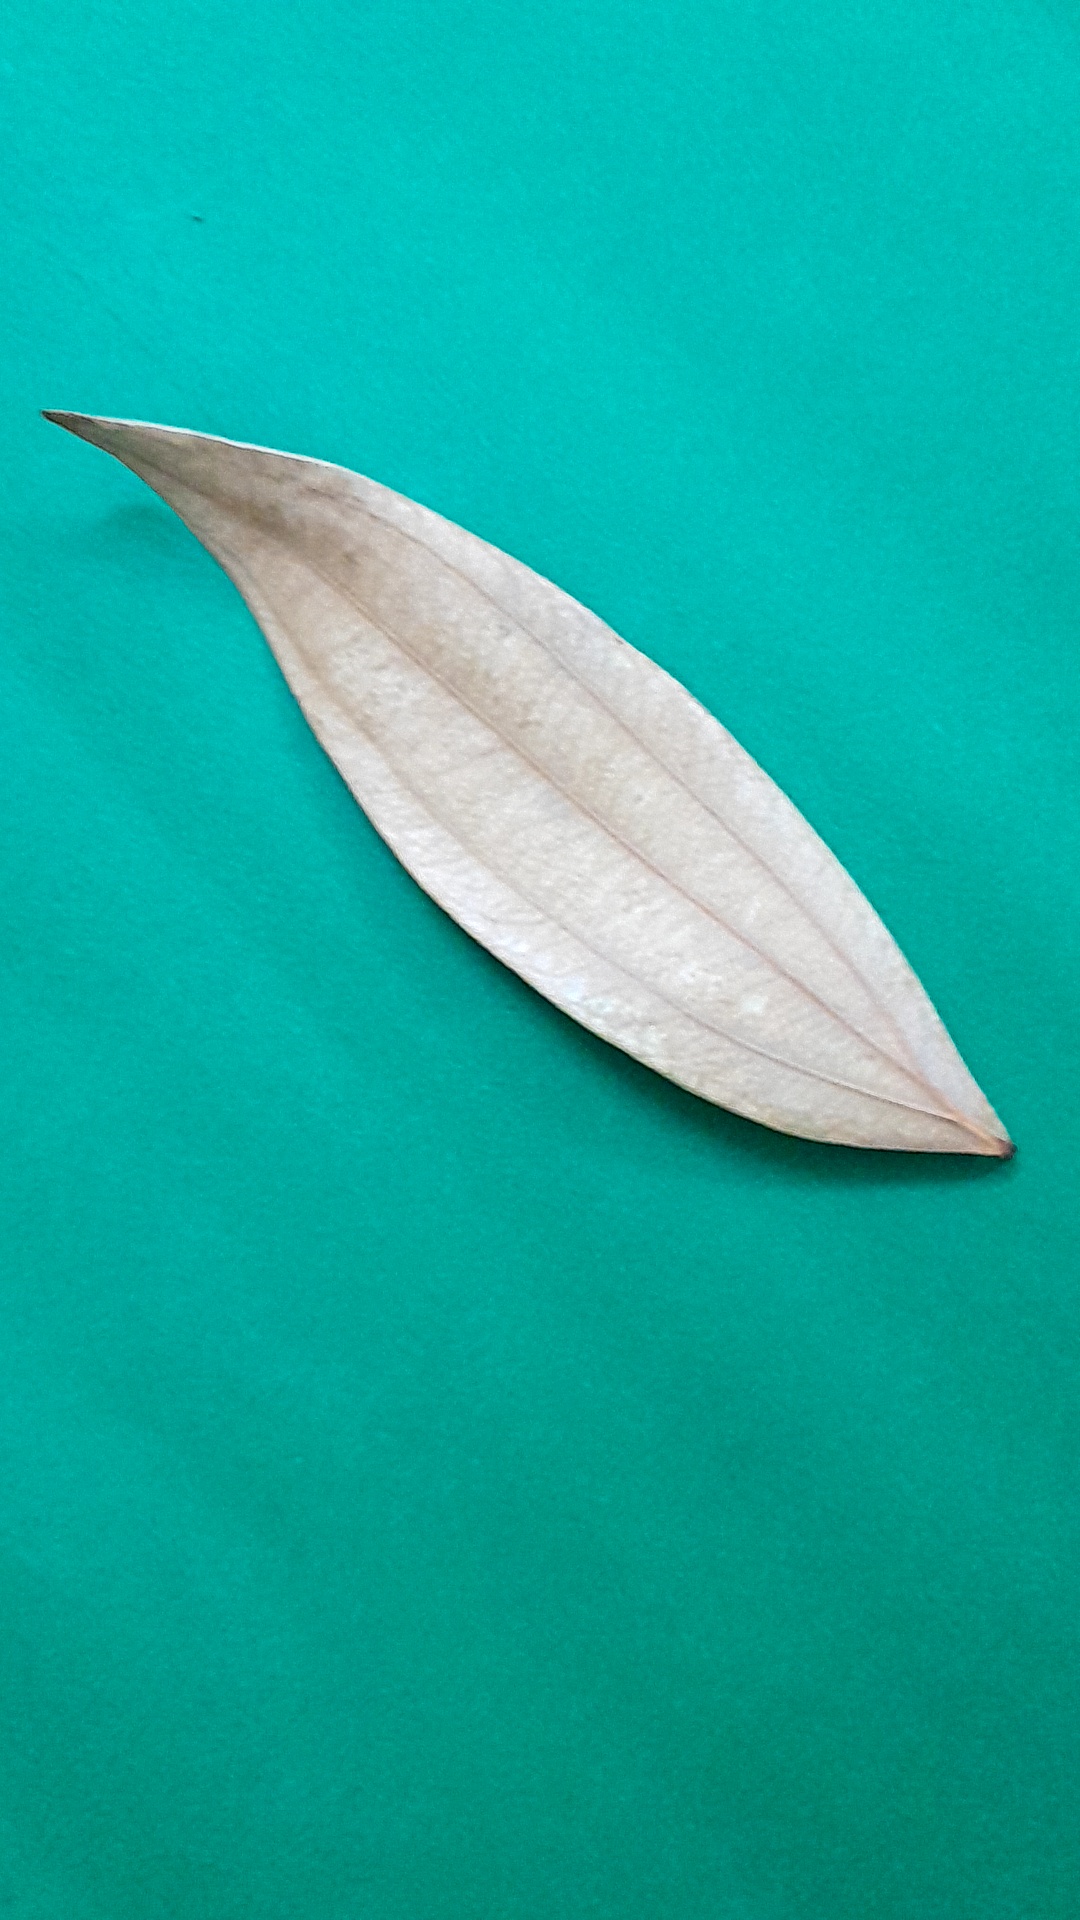
Label: Dry Leaf